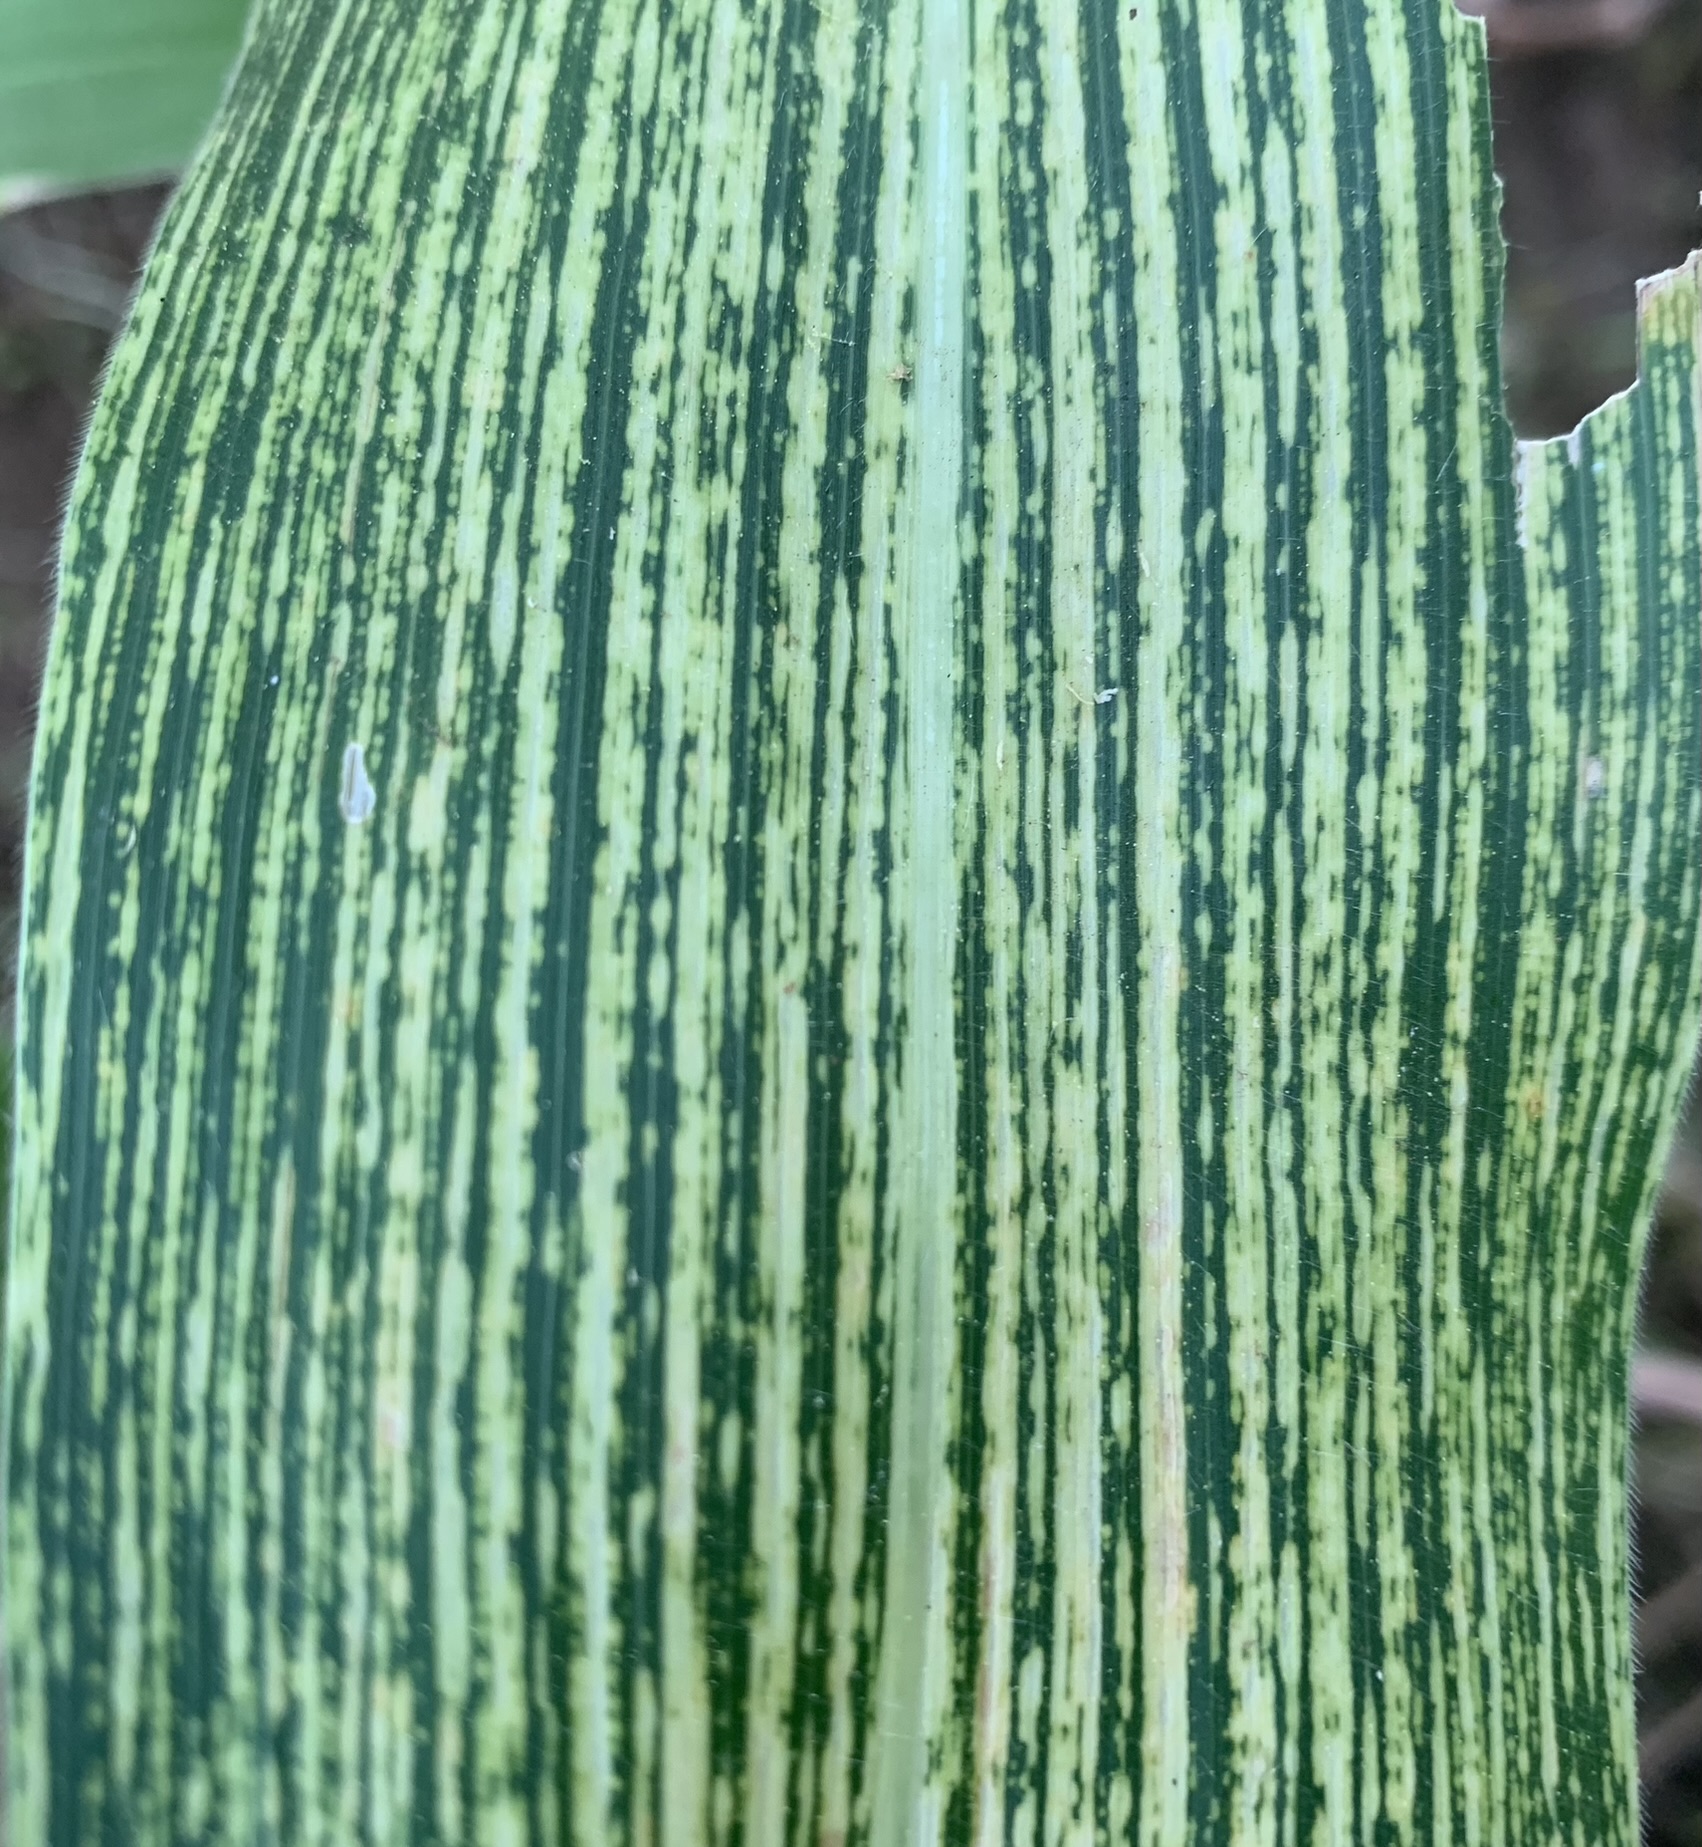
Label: MSV